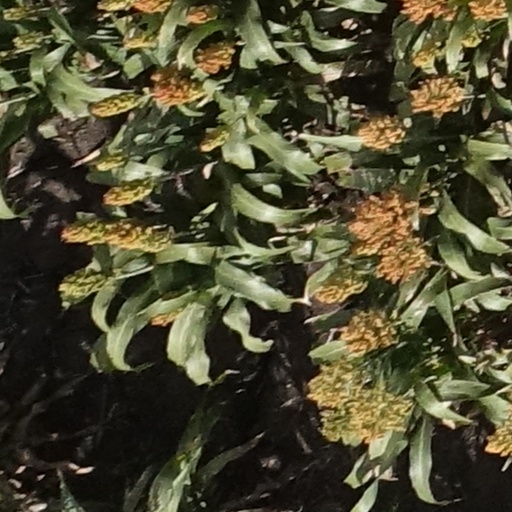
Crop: sorghum